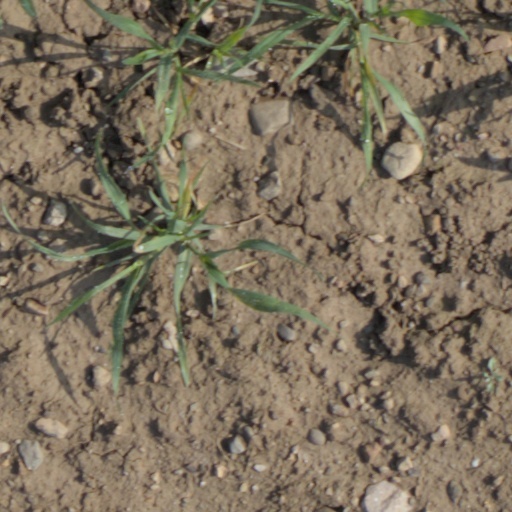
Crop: wheat